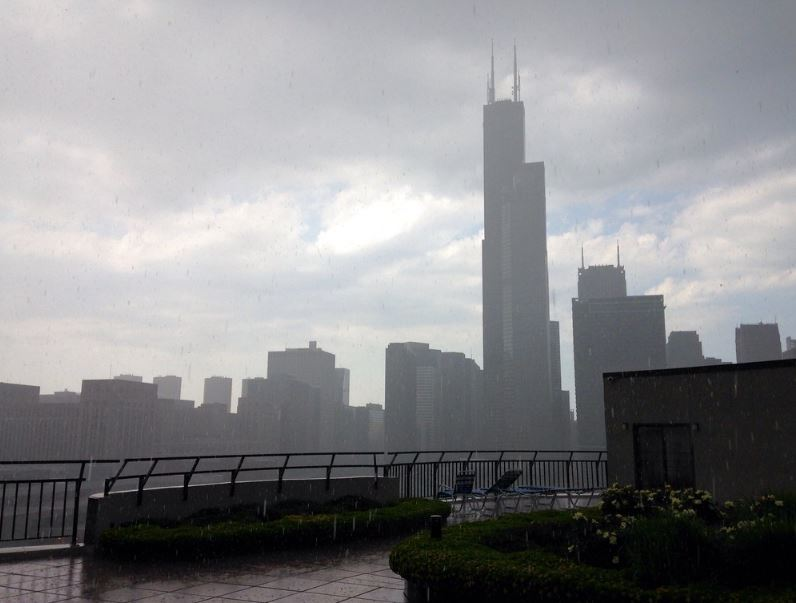
Fire: no
Smoke: no